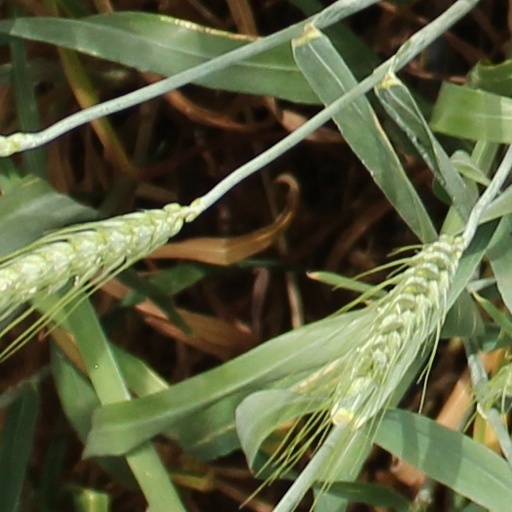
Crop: wheat